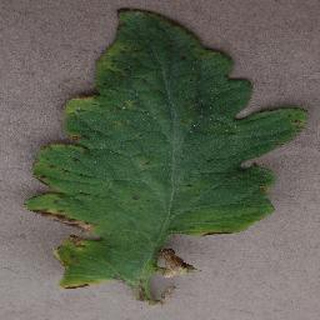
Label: tomato_bacterial_spot